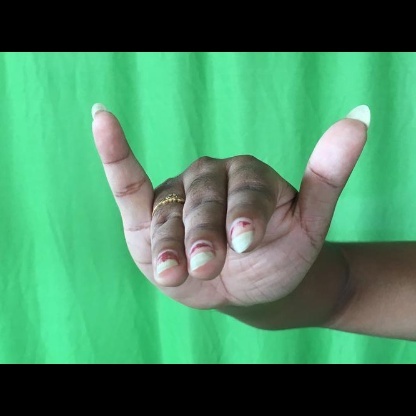
Mudra: Mrigasirsha